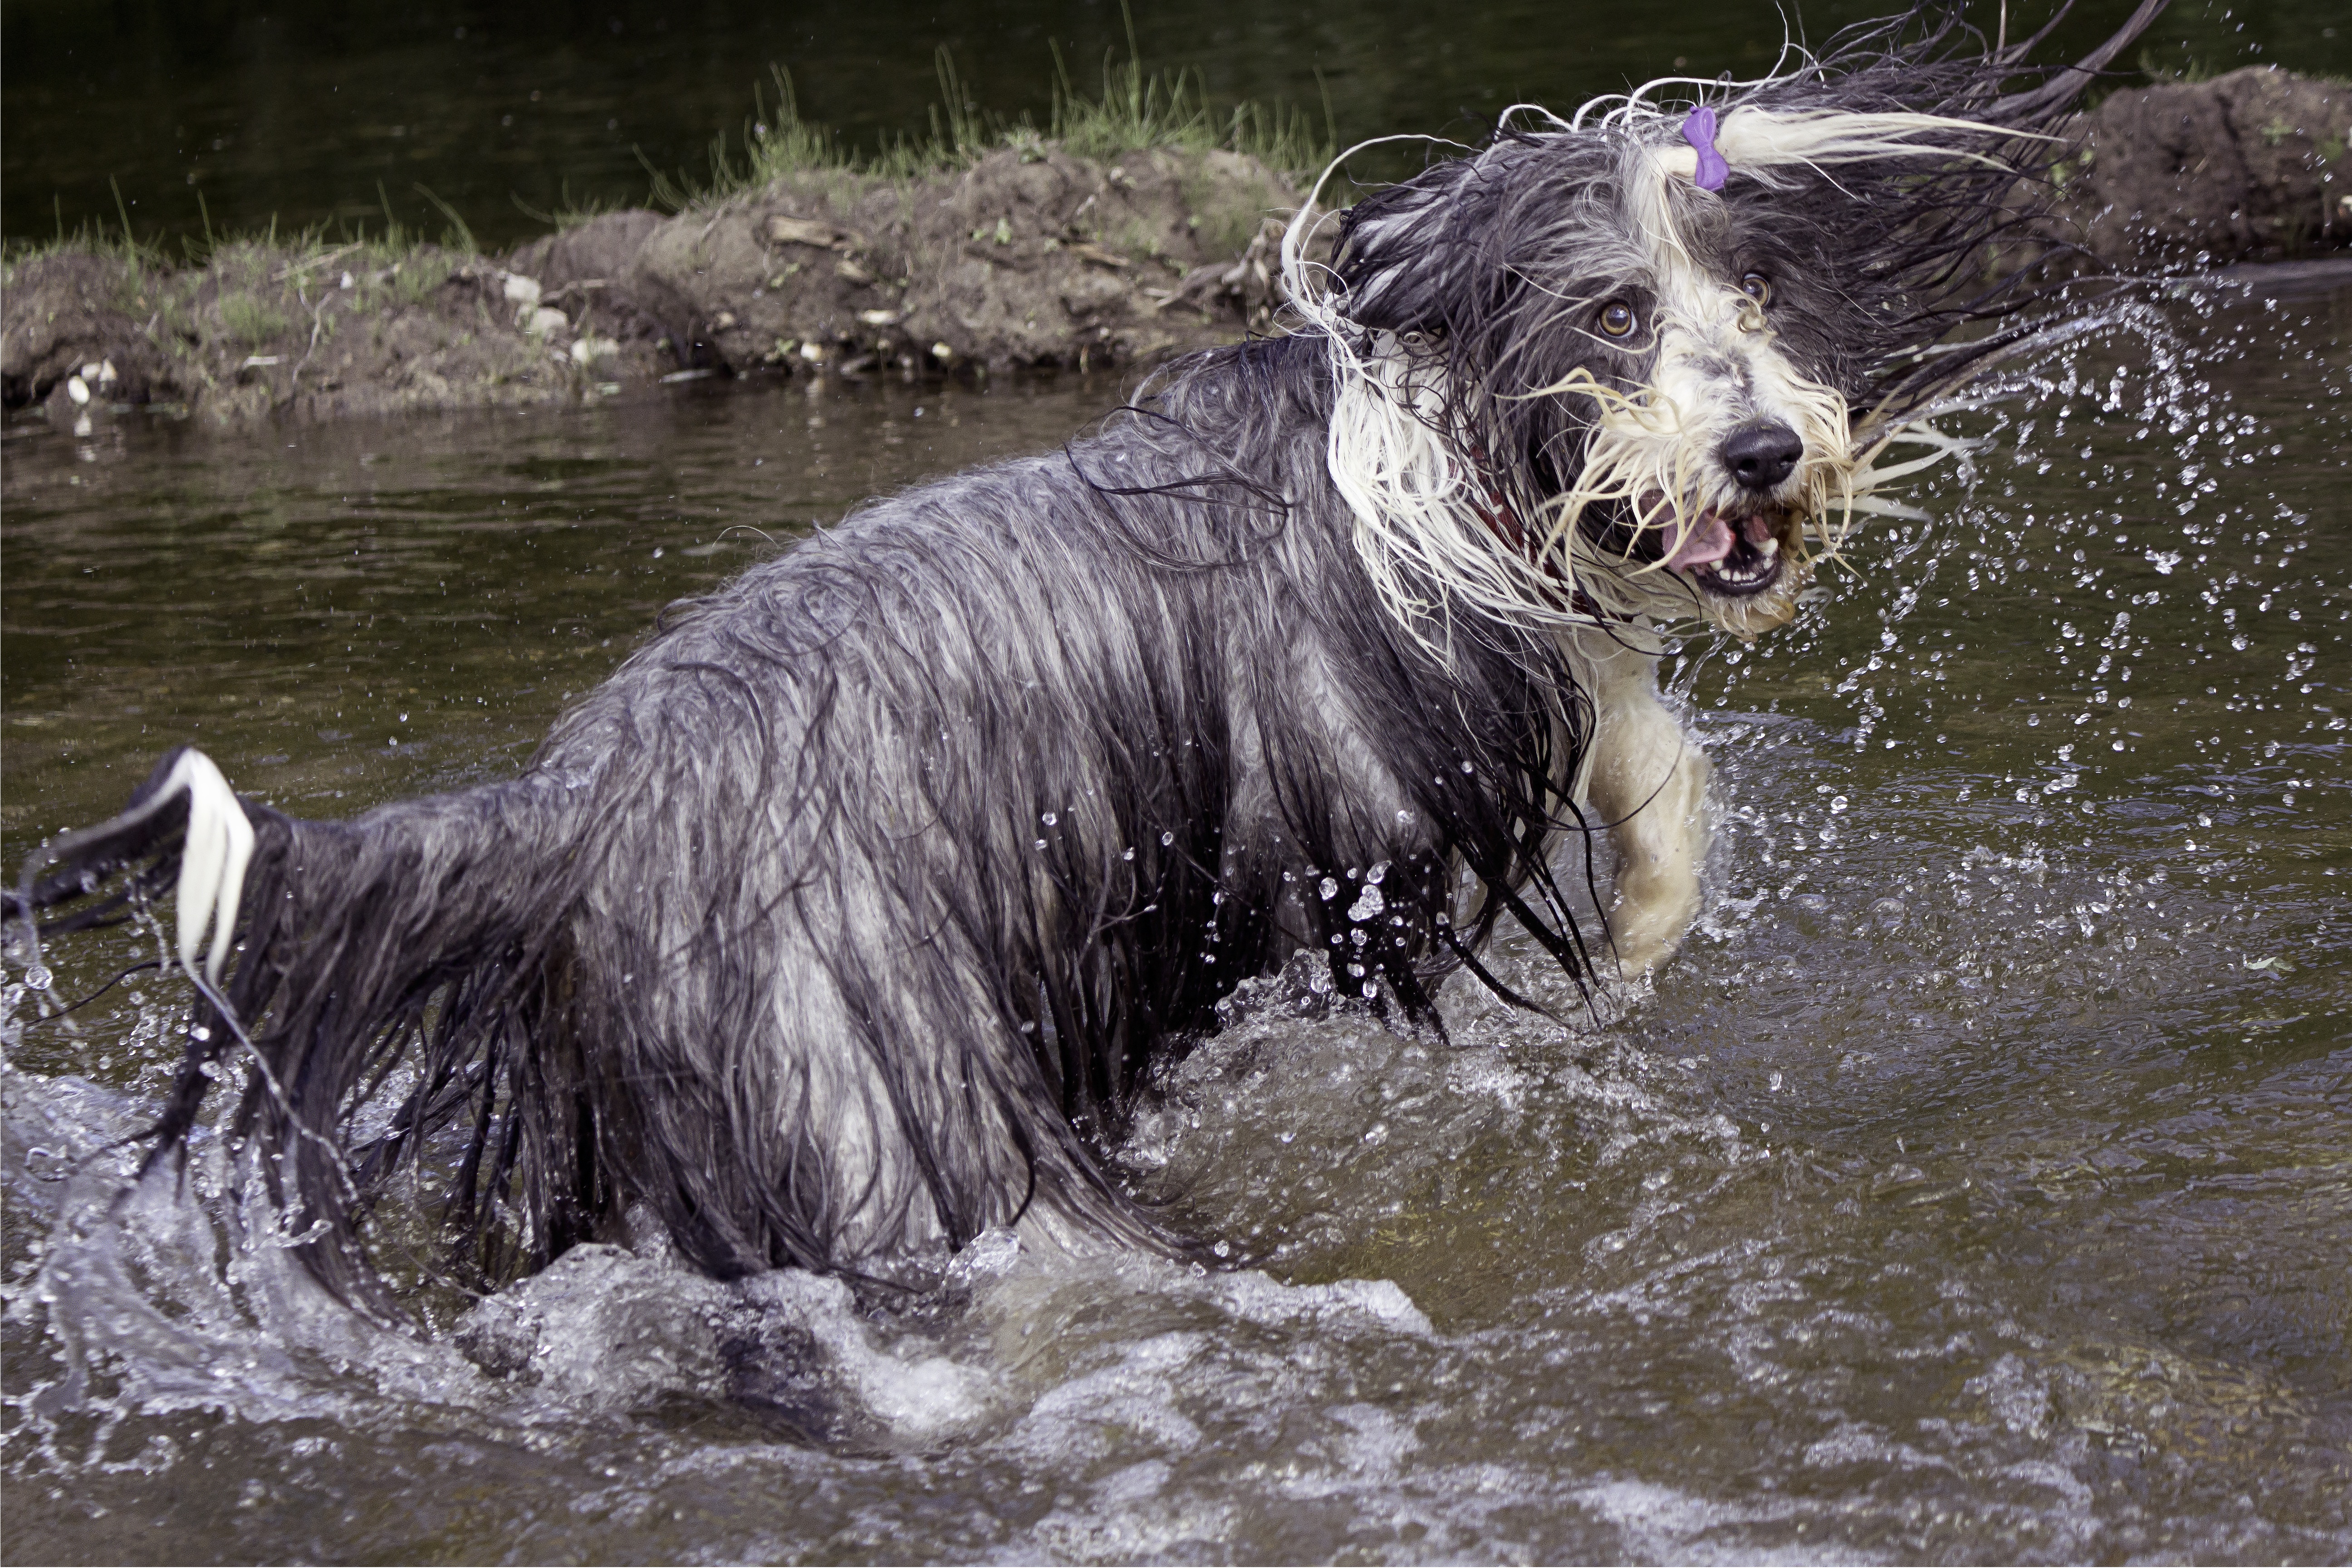
water, wet, dog, animal, river, mammal, vertebrate, bathing, hilarious, dog like mammal, bearded collie, irish wolfhound, sk uci